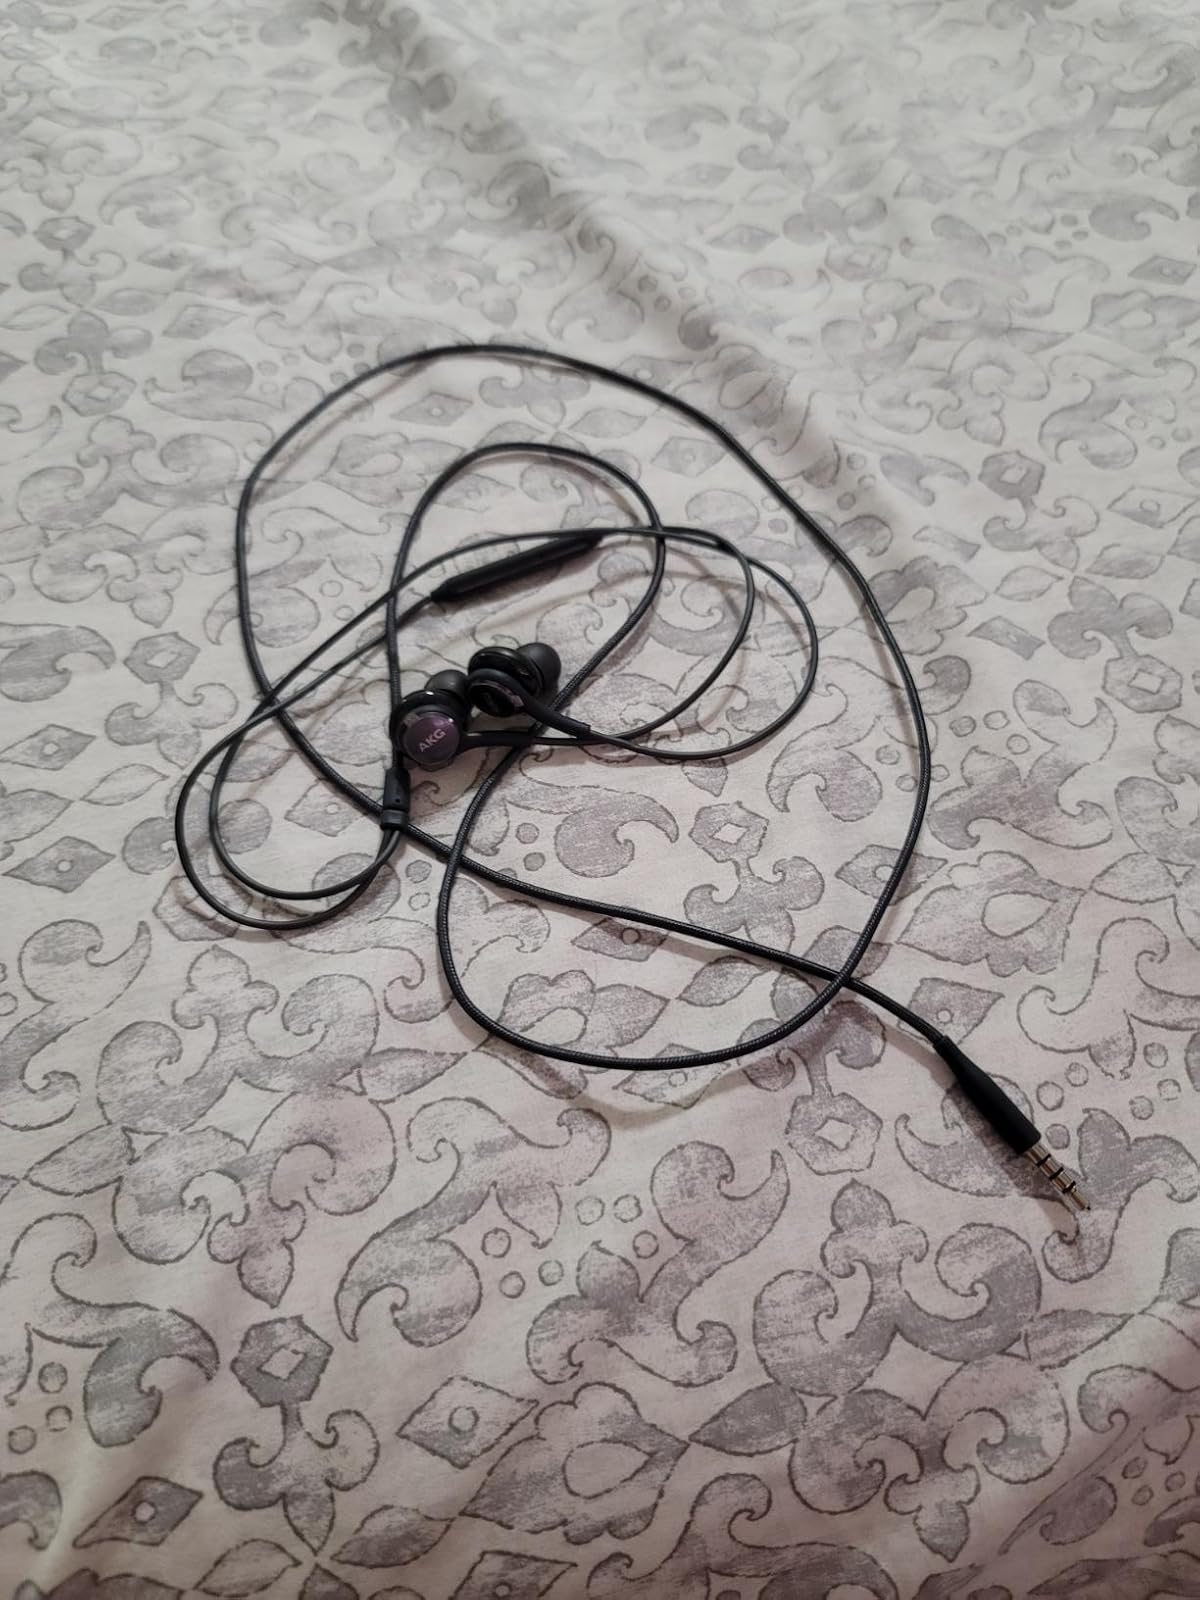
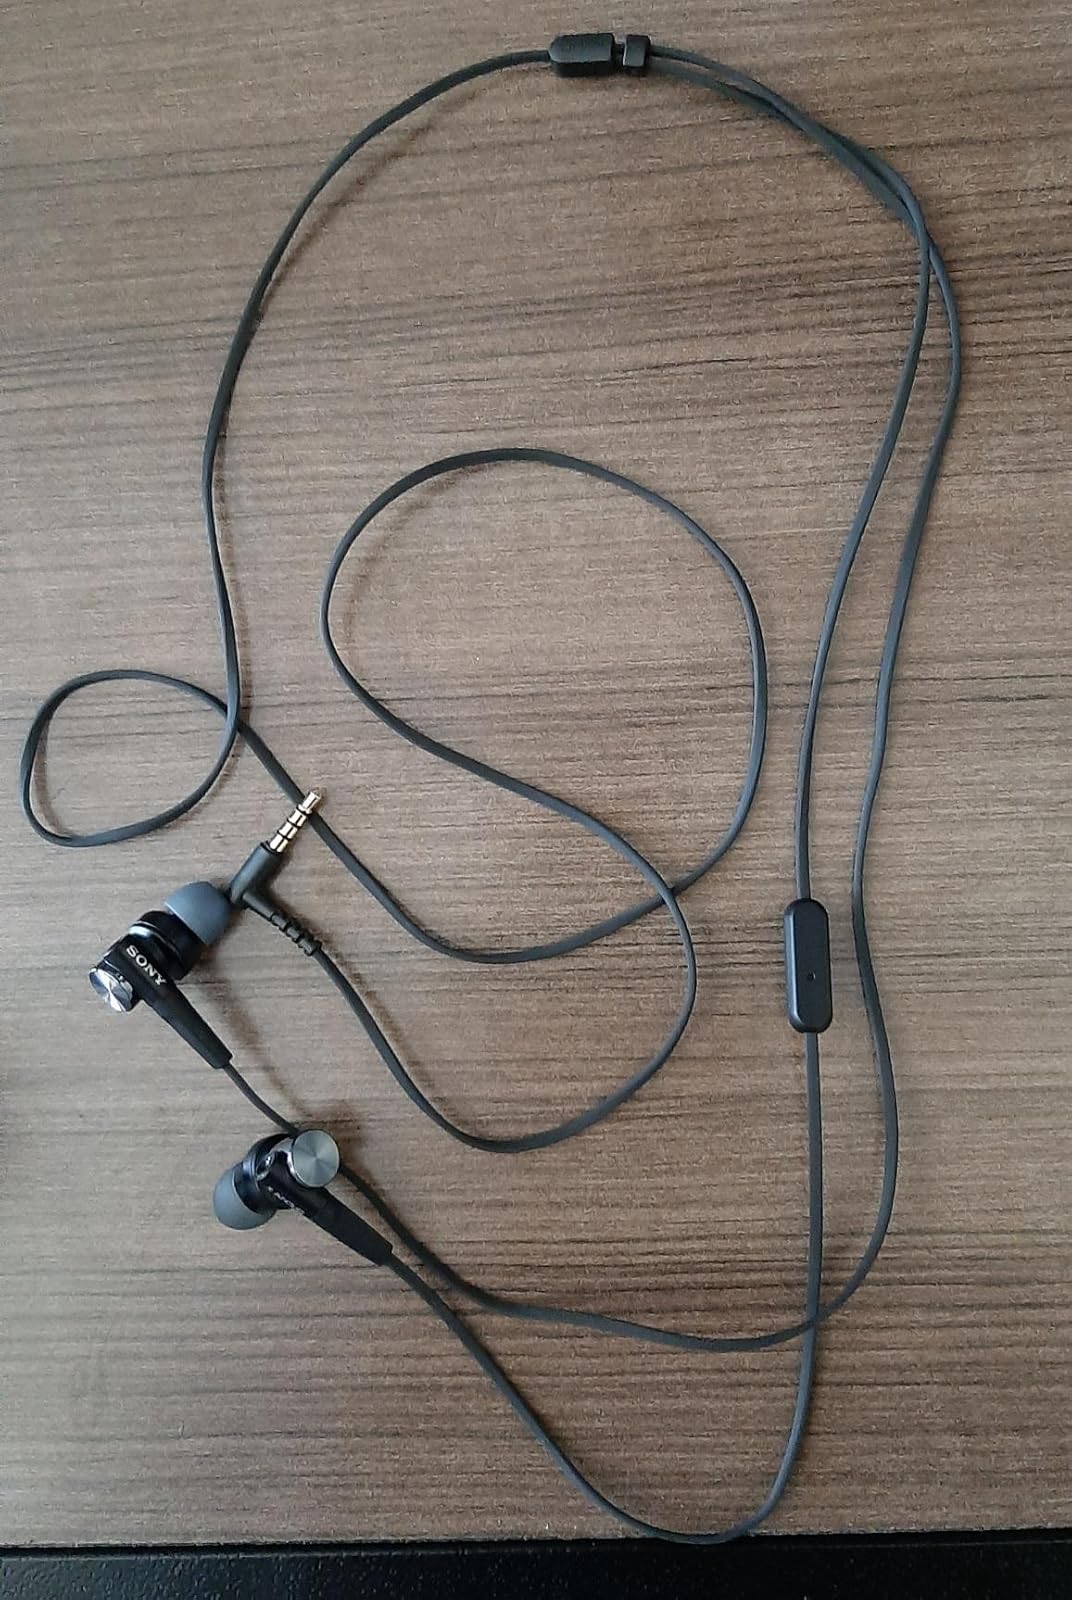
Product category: headphones
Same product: no